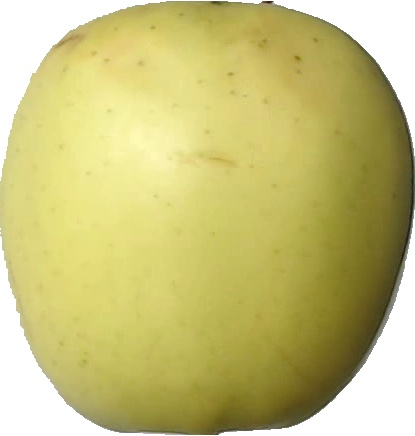
Label: apple_golden_2